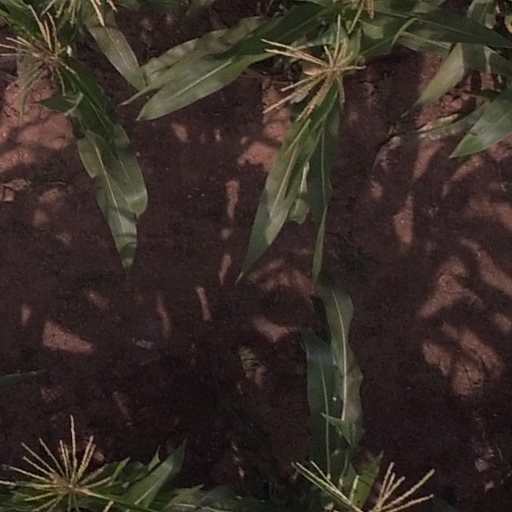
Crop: maize; corn